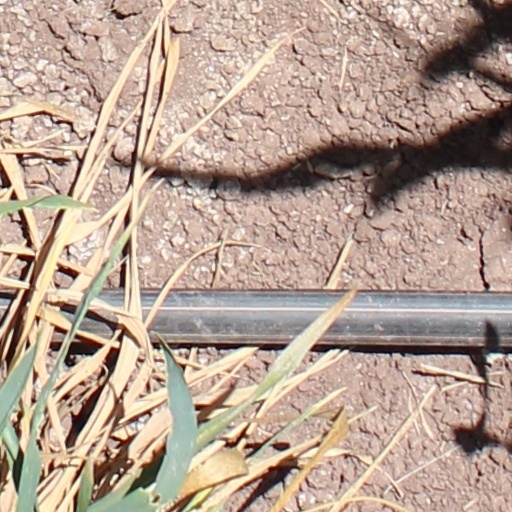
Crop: wheat